Sundown (2021 film)

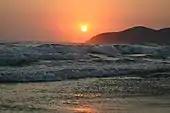
The film was shot in Acapulco, Mexico.

In July 2021, Tim Roth and Charlotte Gainsbourg were announced to star with Mexican filmmaker Michel Franco writing and directing. Roth and Franco had previously worked together on the 2015 releases "600 Miles" and "Chronic". According to Franco, he wrote the screenplay for the film fairly quickly before he turned 40 while going through a personal crisis. He sent it to Roth, who was immediately on board with the idea.